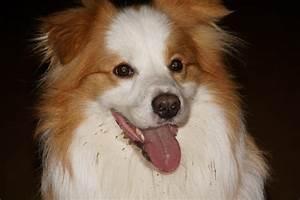
dog